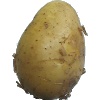
Label: white_potato